Prehistoric Britain

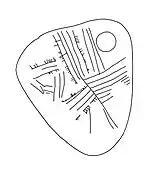

The Younger Dryas was followed by the Holocene, which began around 9,700 BC, and continues to the present. There was then limited occupation by Ahrensburgian hunter gatherers, but this came to an end when there was a final downturn in temperature which lasted from around 9,400 to 9,200 BC. Mesolithic people occupied Britain by around 9,000 BC, and it has been occupied ever since. By 8000 BC temperatures were higher than today, and birch woodlands spread rapidly, but there was a cold spell around 6,200 BC which lasted about 150 years. The plains of Doggerland were thought to have finally been submerged around 6500 to 6000 BC, but recent evidence suggests that the bridge may have lasted until between 5800 and 5400 BC, and possibly as late as 3800 BC.